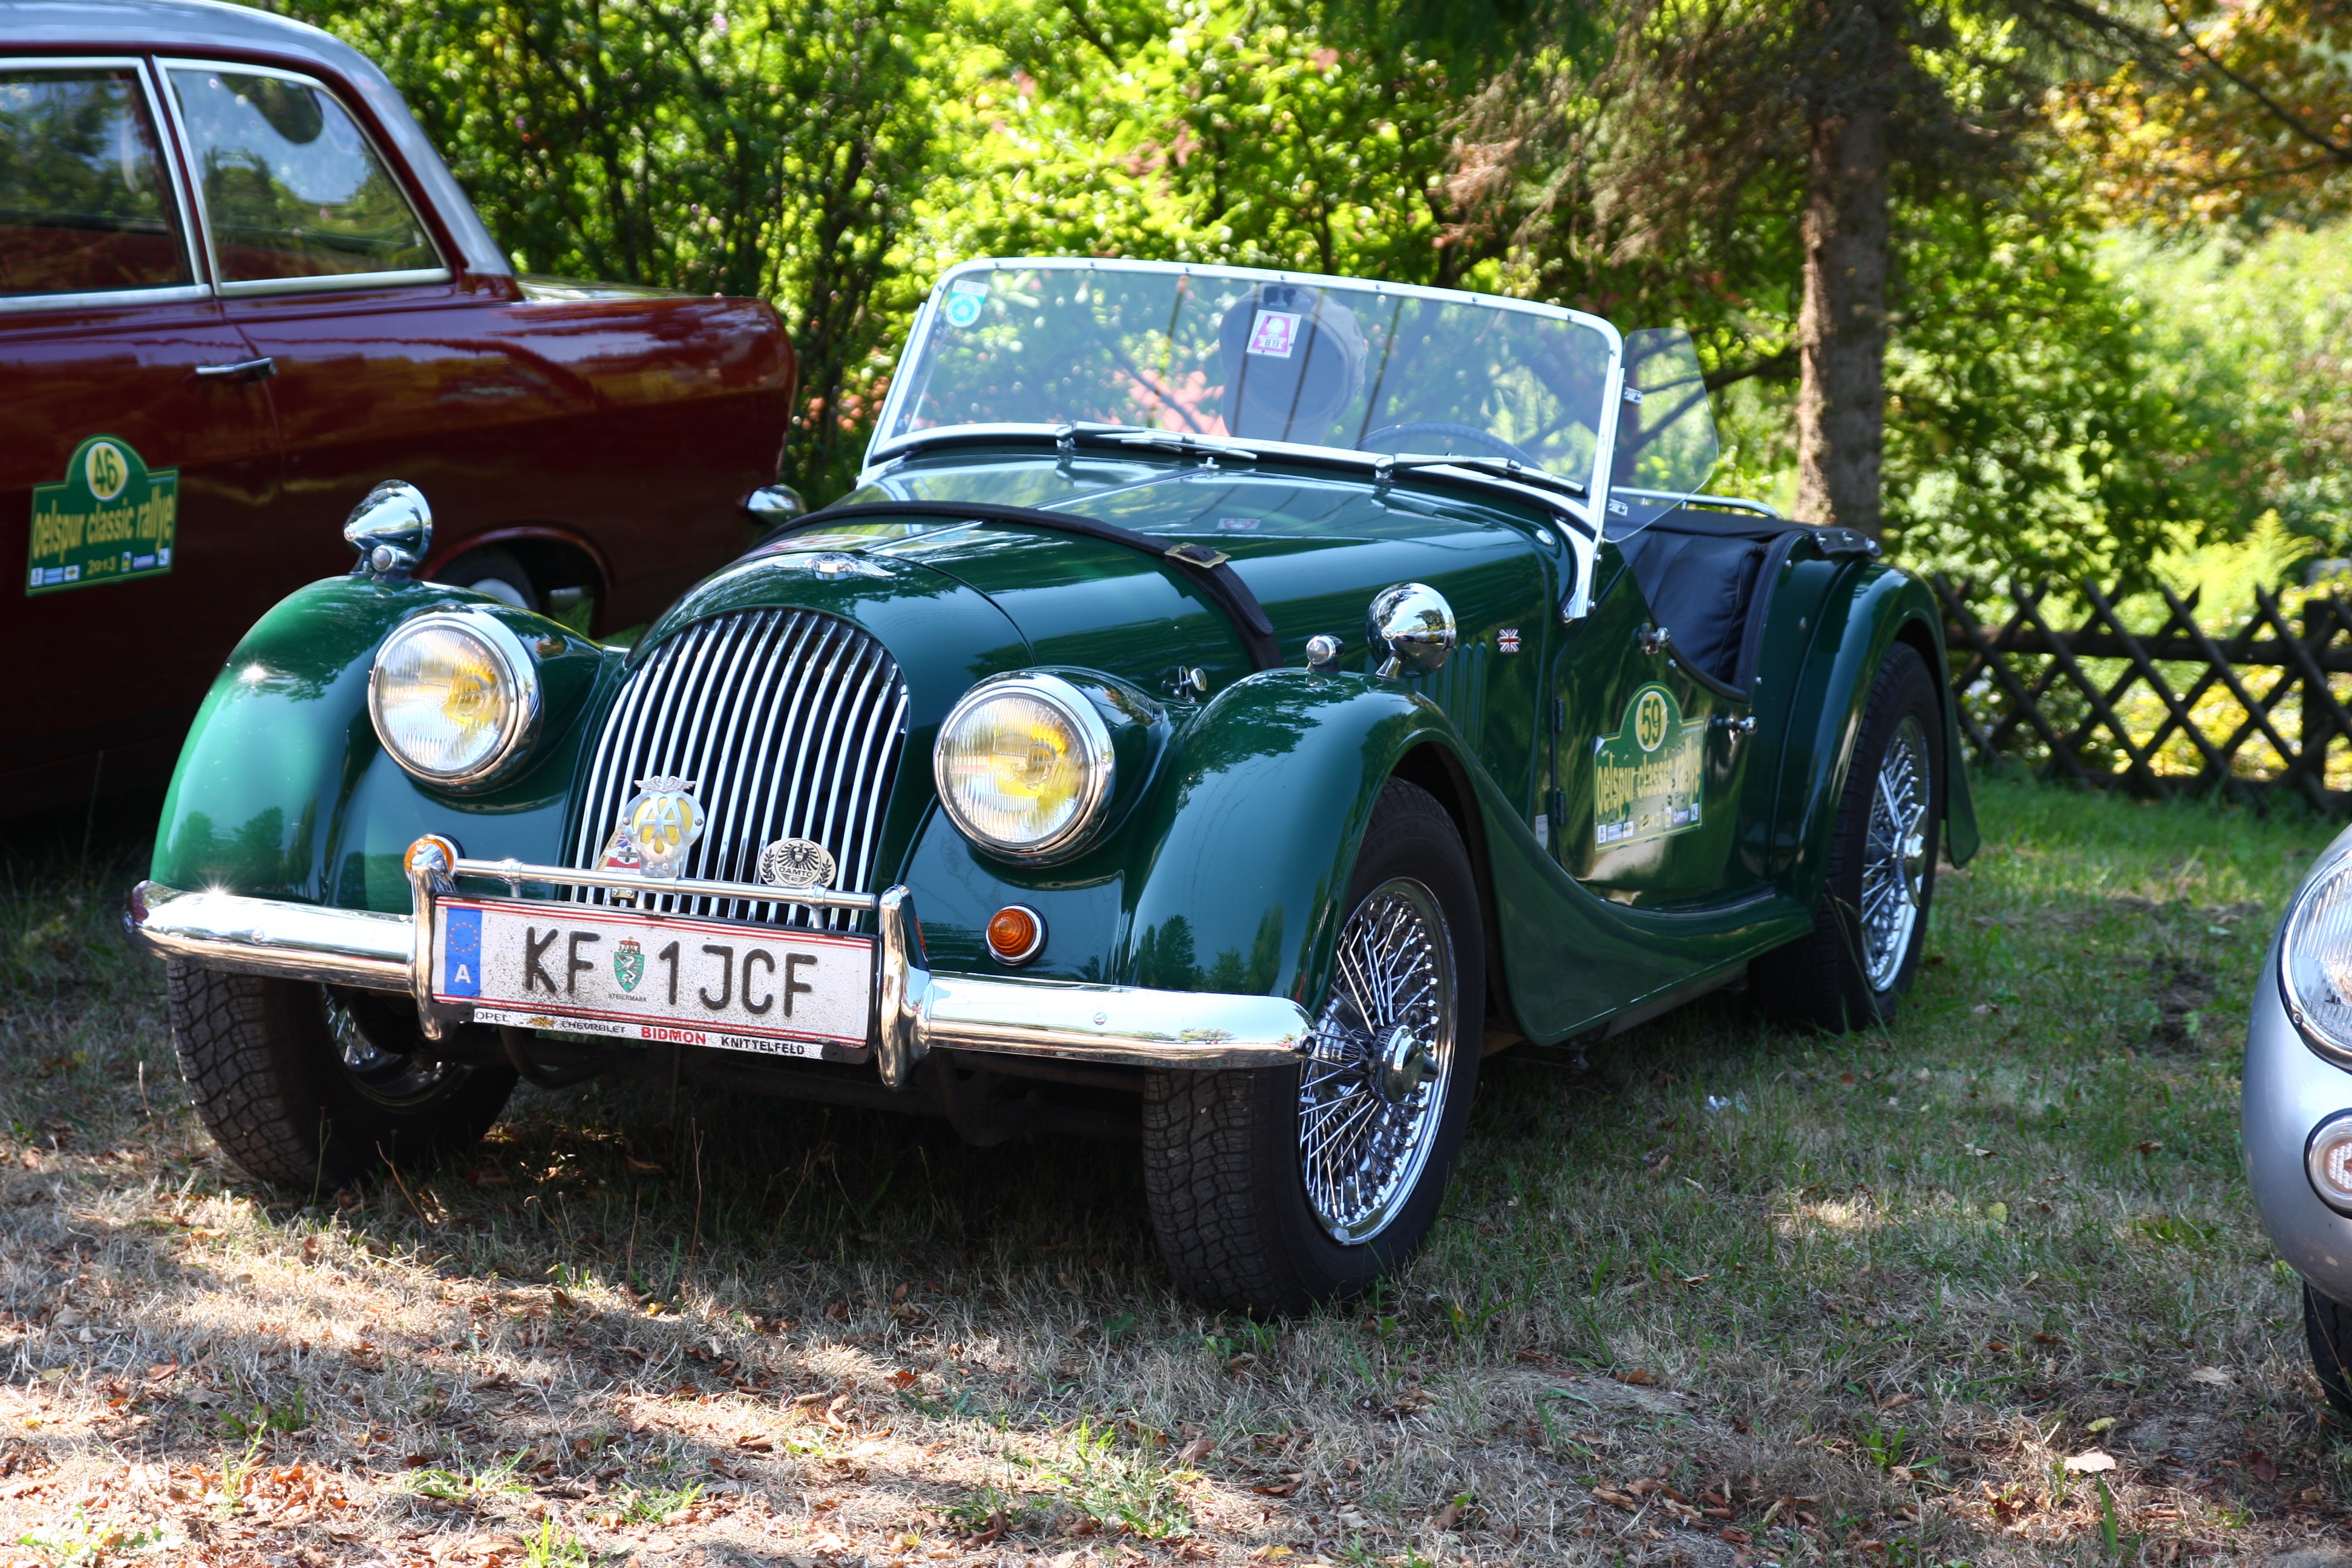
car, retro, model, vehicle, auto, classic car, automotive, sports car, vintage car, morgan, oldtimer, classic, convertible, dare, vehicles, companions, antique car, vintage car automobile, land vehicle, touring car, automobile make, luxury vehicle, morgan plus 8, morgan 4, panther kallista